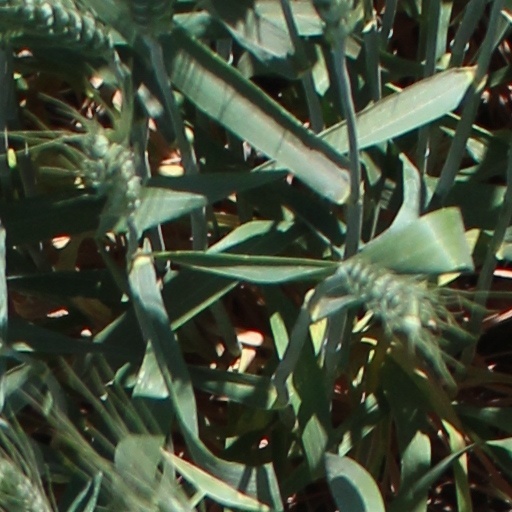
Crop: wheat